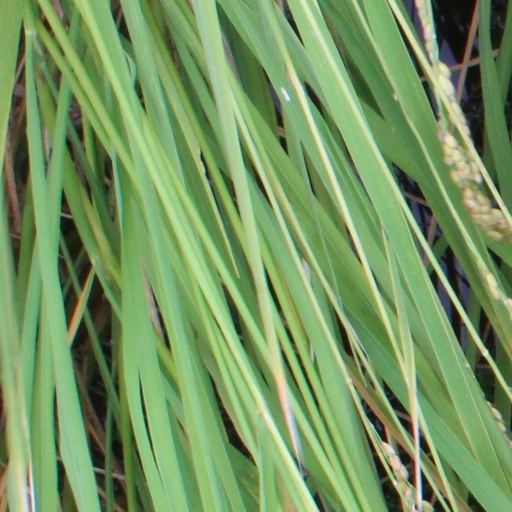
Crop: rice